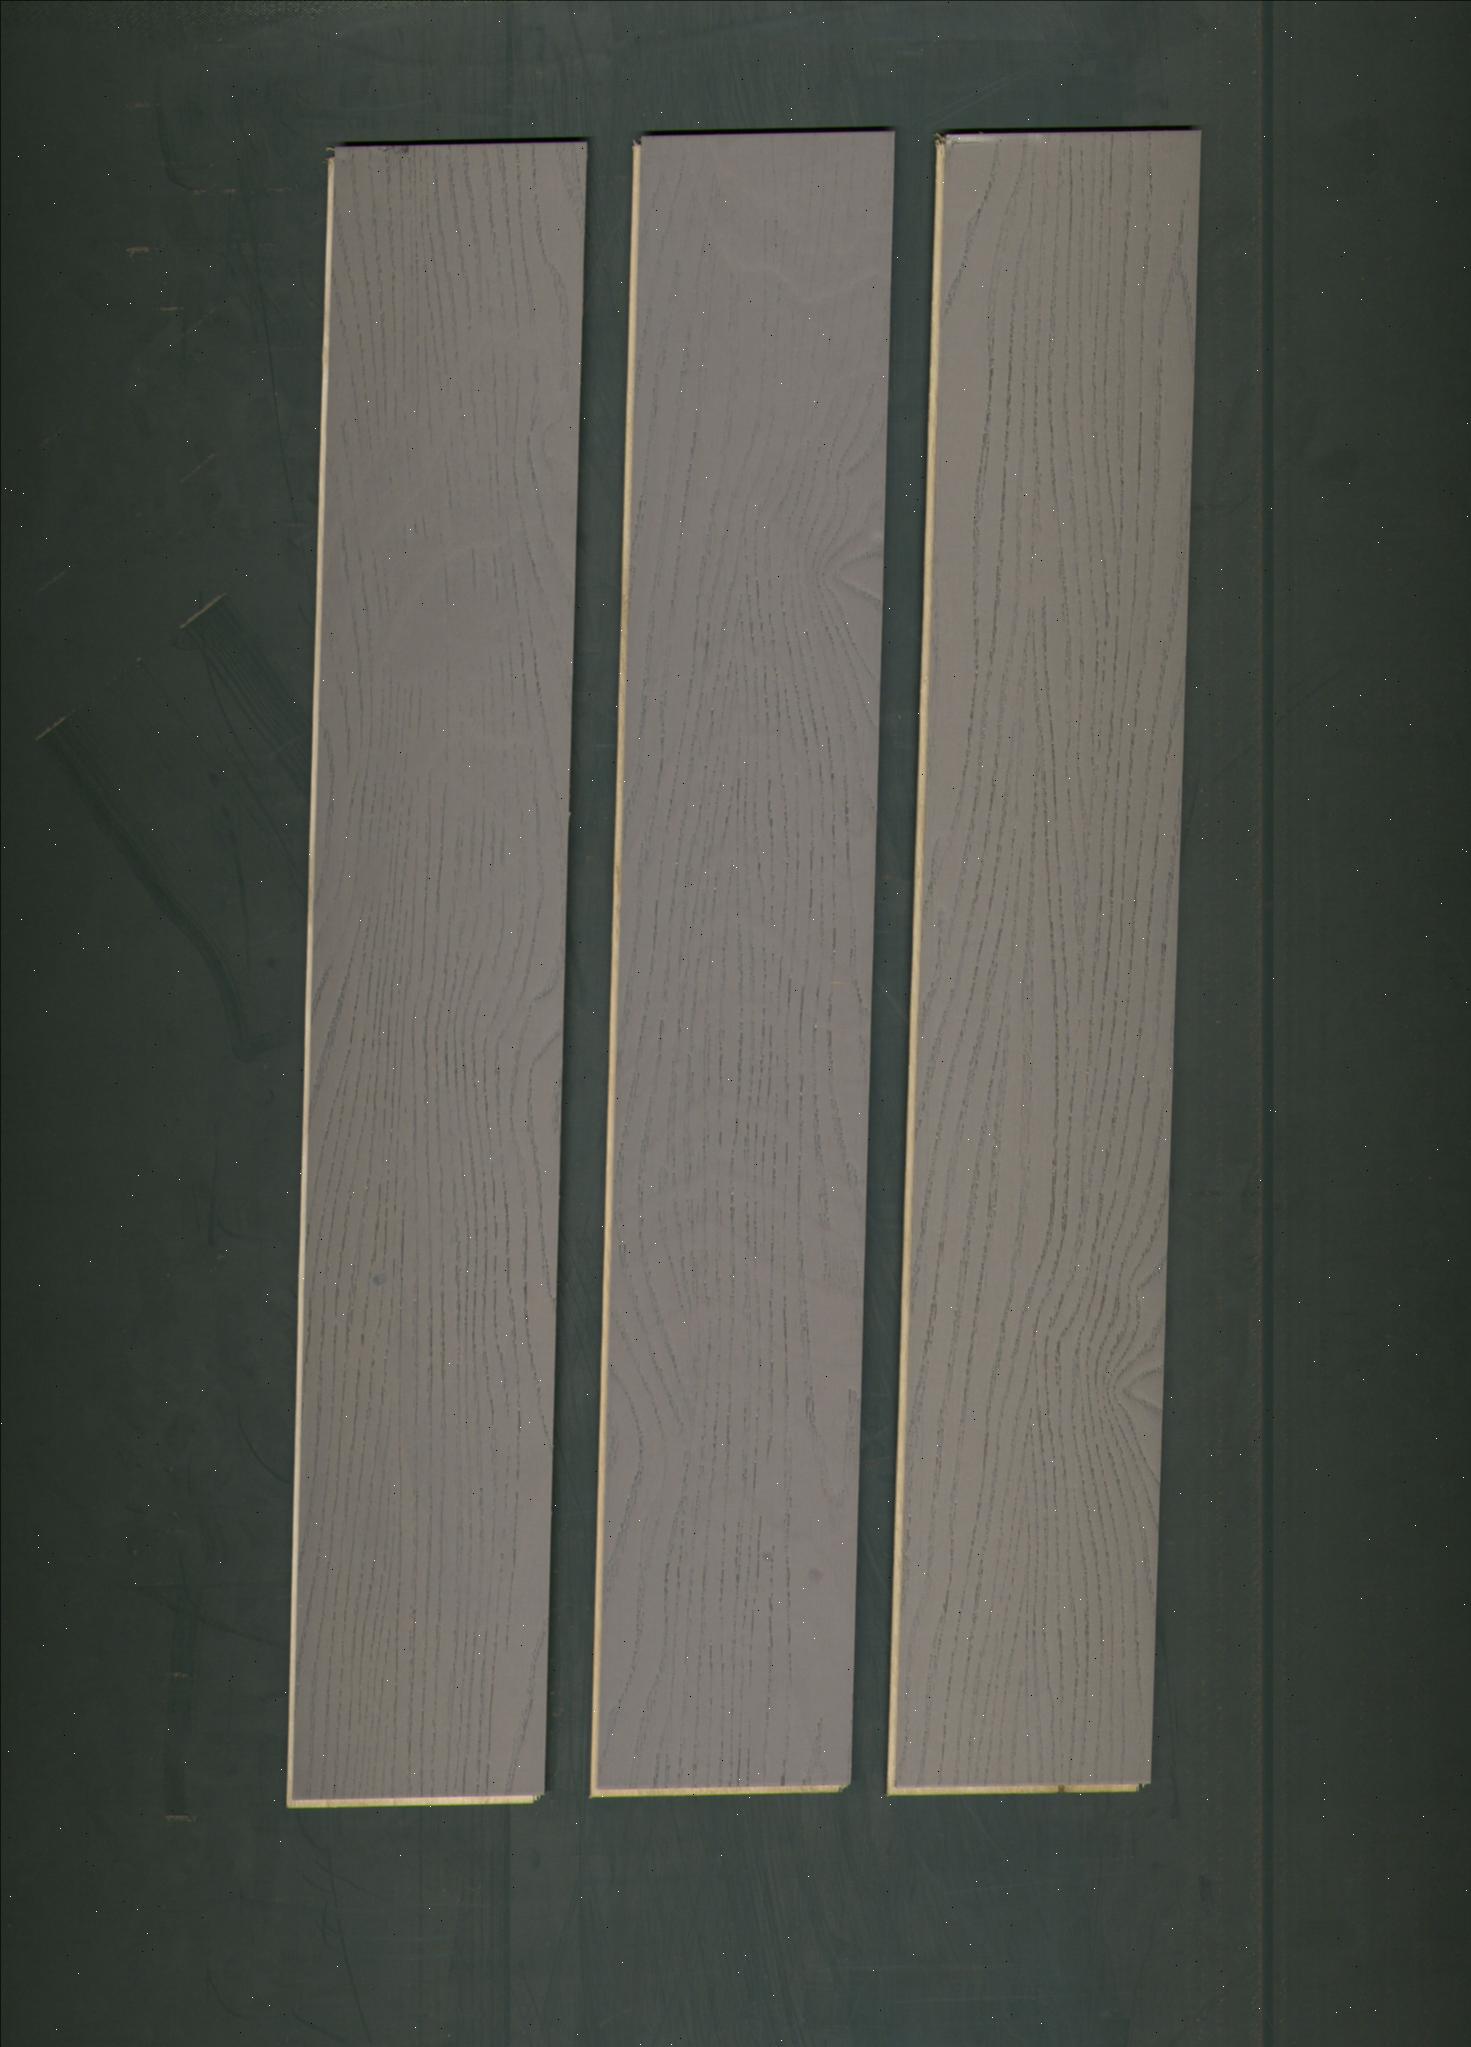
Label: mixers